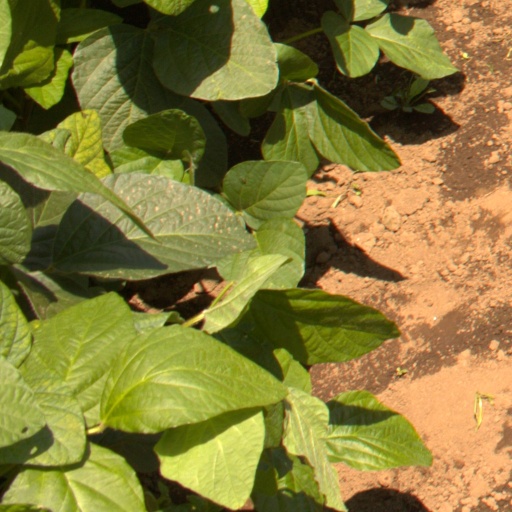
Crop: soybean